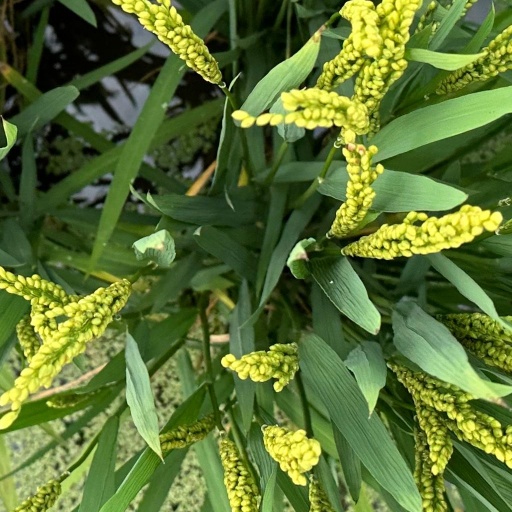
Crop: rice